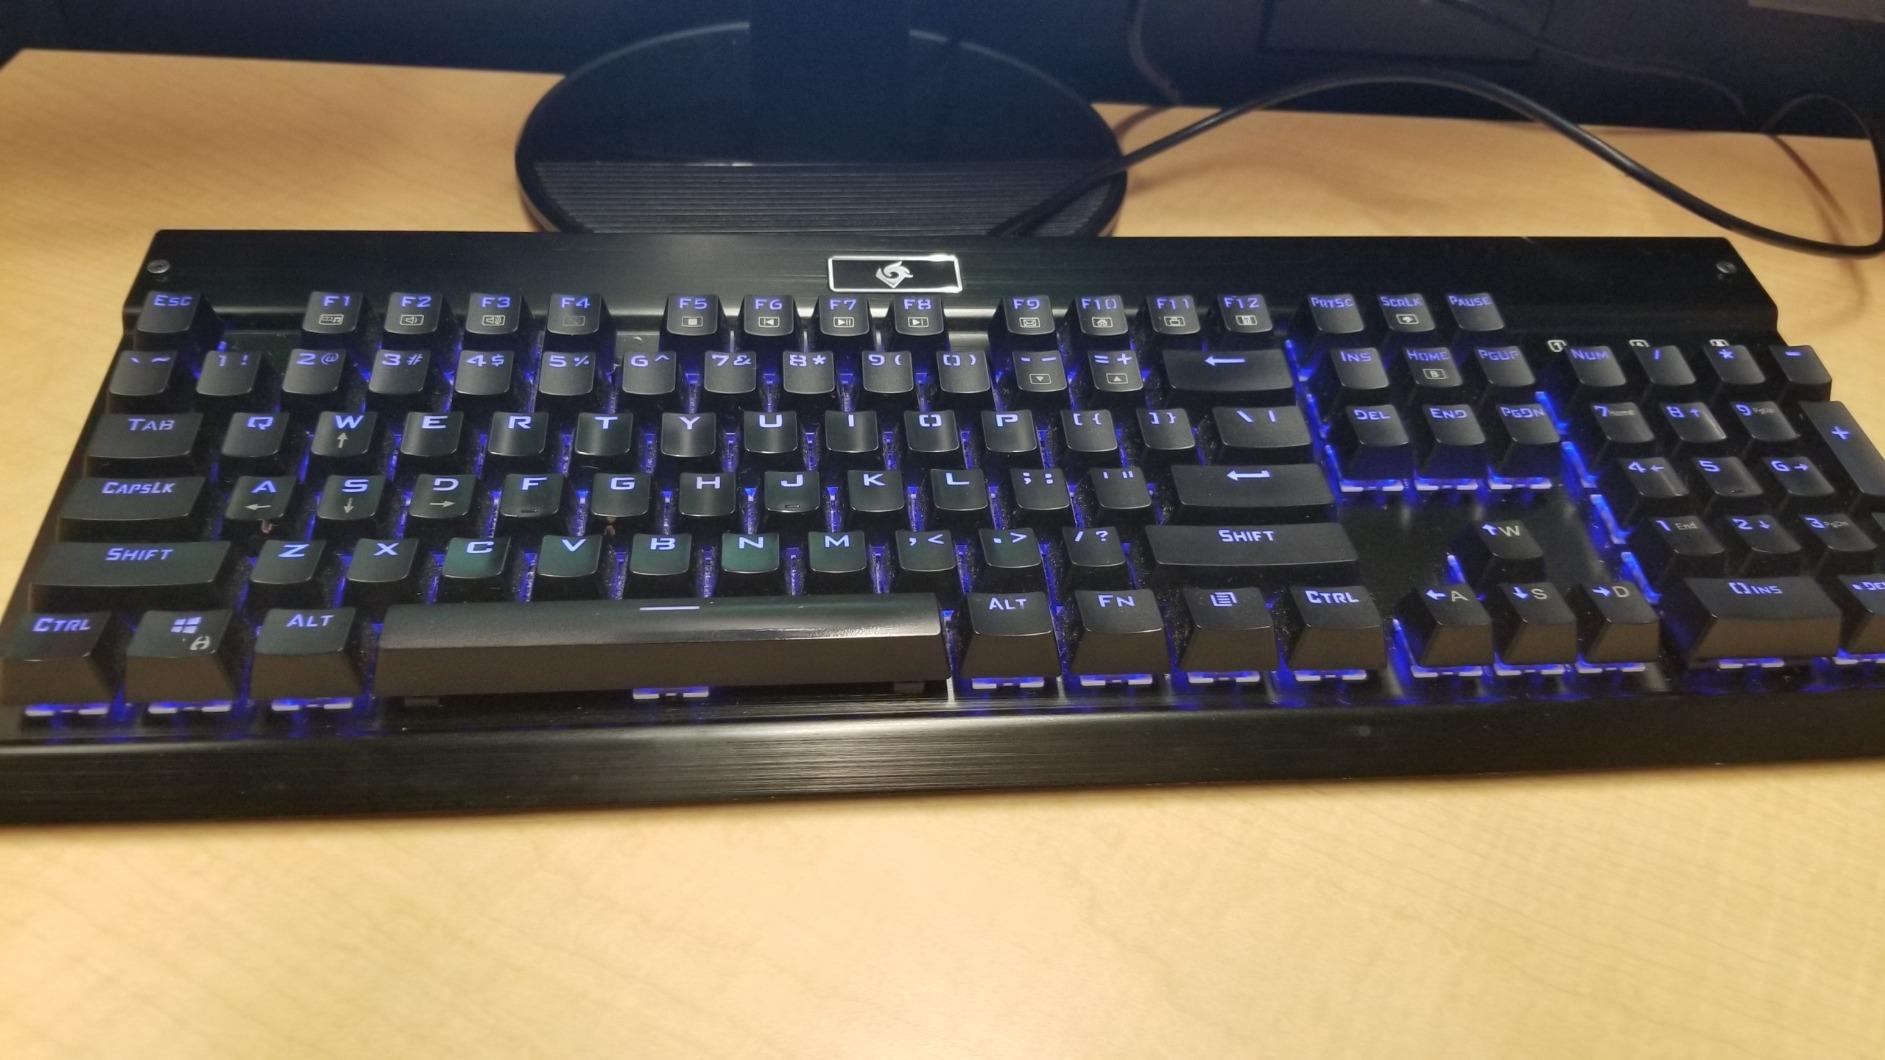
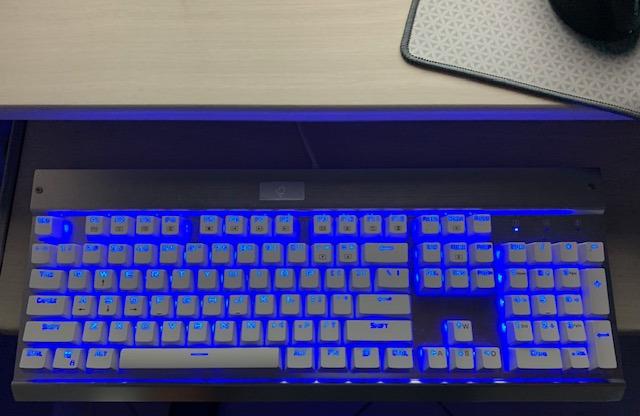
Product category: keyboard
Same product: no